Mahmoud Ahmadinejad

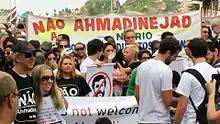
Demonstration against Ahmadinejad during the Rio+20 conference in Brazil

During Ahmadinejad's tenure as President of Iran the foreign policy of the country took a different approach from the previous administration. Relations with developed countries generally soured while relations with less-developed countries, including those in Africa and Latin America, rose. In light of the calls for sanctions on Iran for its nuclear weapons programme, Ahmadinejad and his foreign minister, Manouchehr Mottaki, traveled extensively throughout the two regions, as well as hosted other leaders. Relations with the ALBA states, and Venezuela, Bolivia, and Ecuador, in particular, were most strengthened. Relations with America during the Bush administration and Israel deteriorated further.